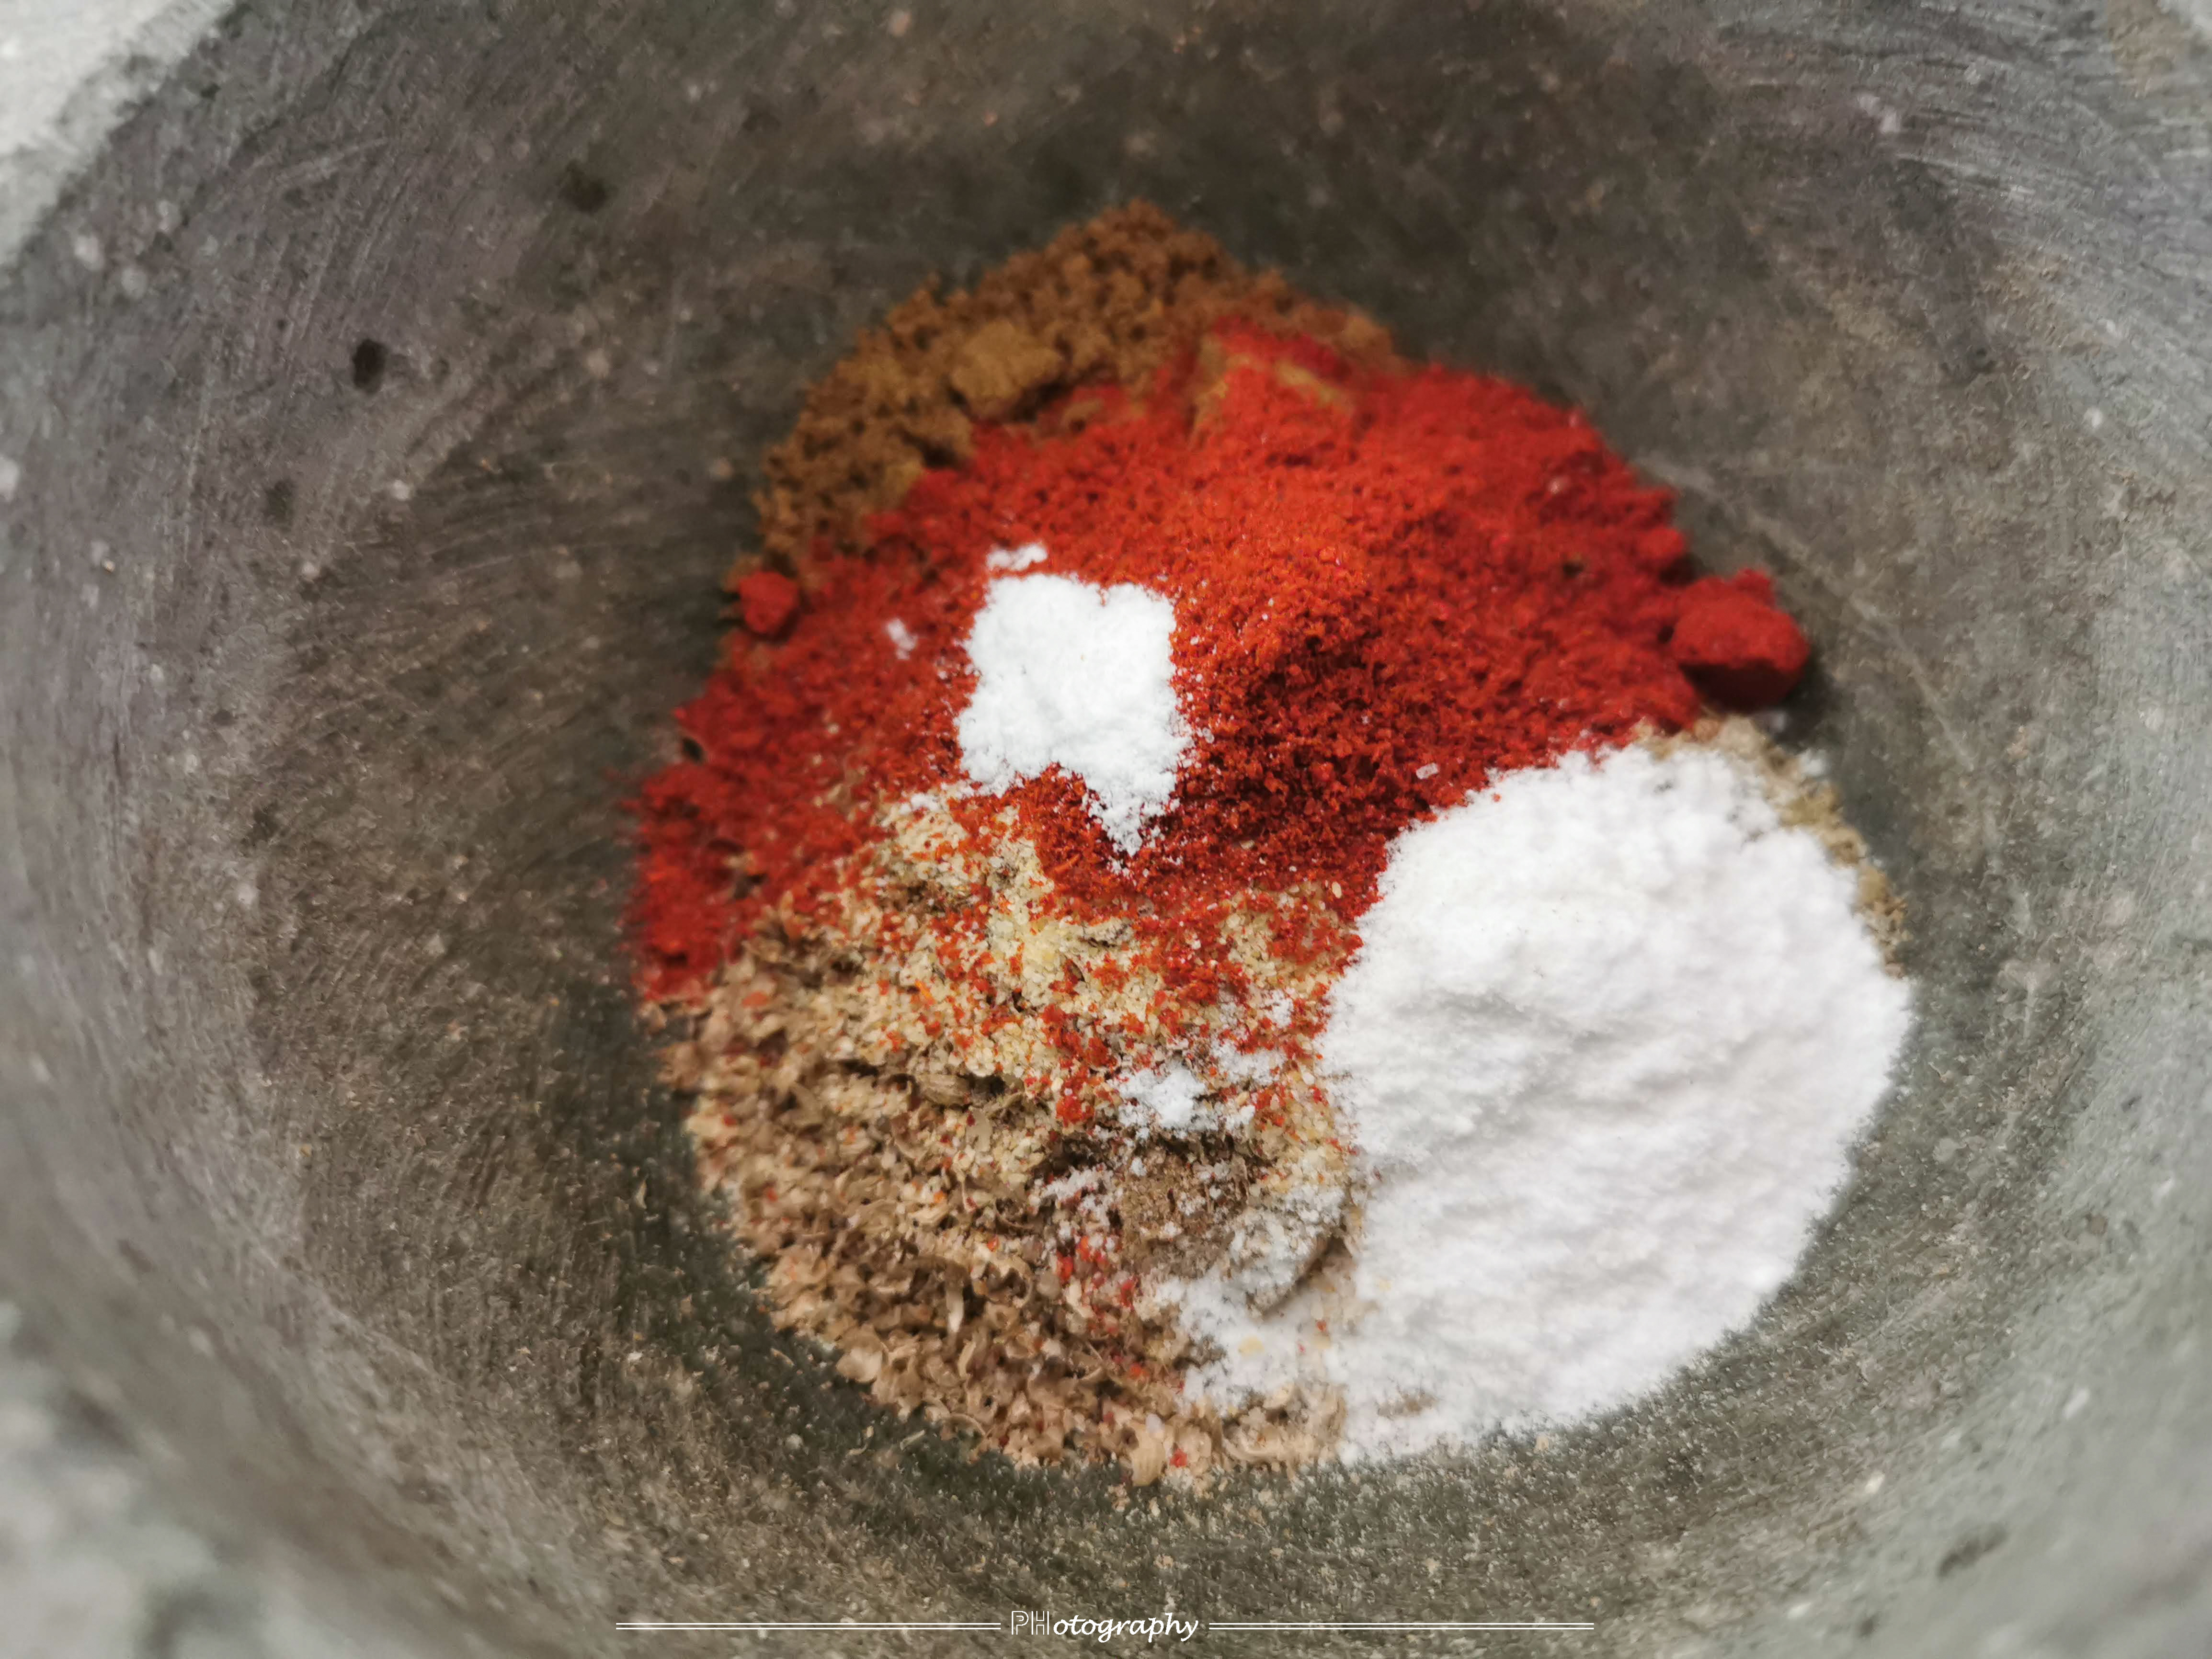
spices, berbere, ingredient, powder, seasoning, Tandoori masala, turmeric, chili powder, spice, All purpose flour, spice mix, Smoked paprika, Bread flour, flour, cuisine, dish, mixed spice, mixture, baharat, chemical compound, recipe, masala, curry powder, Whole wheat flour, wheat flour, Thickening agent, Seasoned salt, garam masala, soil, carmine, icing, buckwheat flour, petal, condiment, paprika, liquid, ras el hanout, Cocoa solids, stain, Celery salt, Graham flour, herb, coquelicot, annual plant, circle, automotive wheel system, five spice powder